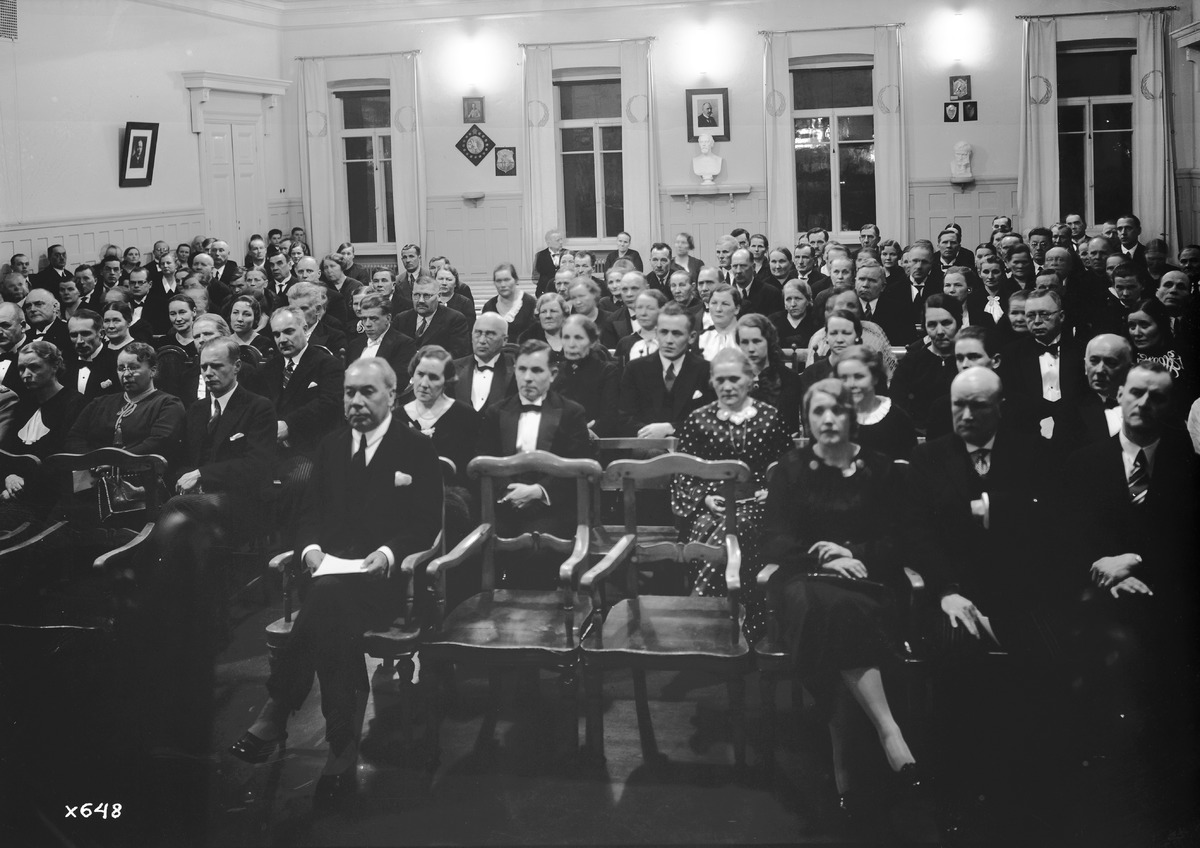
Oulun lyseon uudistetun koulutalon vihkiäisjuhla
Inauguration of the renewed school building of Oulu lyceum
sisällön kuvaus: Juhlayleisöä Oulun lyseon uudistetun koulutalon vihkiäisjuhlassa 2.3.1936. content description: Audience at the inauguration celebration of the renewed school building of Oulu lyceum on March 2, 1936.
Vuosi: 1936
Paikka: Suomi, Oulu, Suomi, Pohjois-Pohjanmaa, Oulu
Aiheet: Oulun lyseo; sisäkuva; ryhmäkuva; yleisö; lyseot; lyceums; audiences